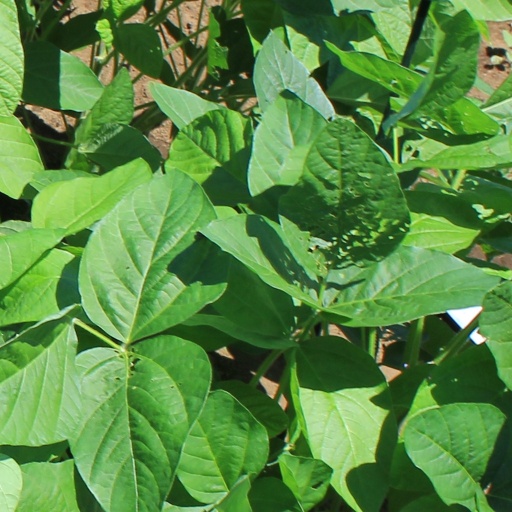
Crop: soybean